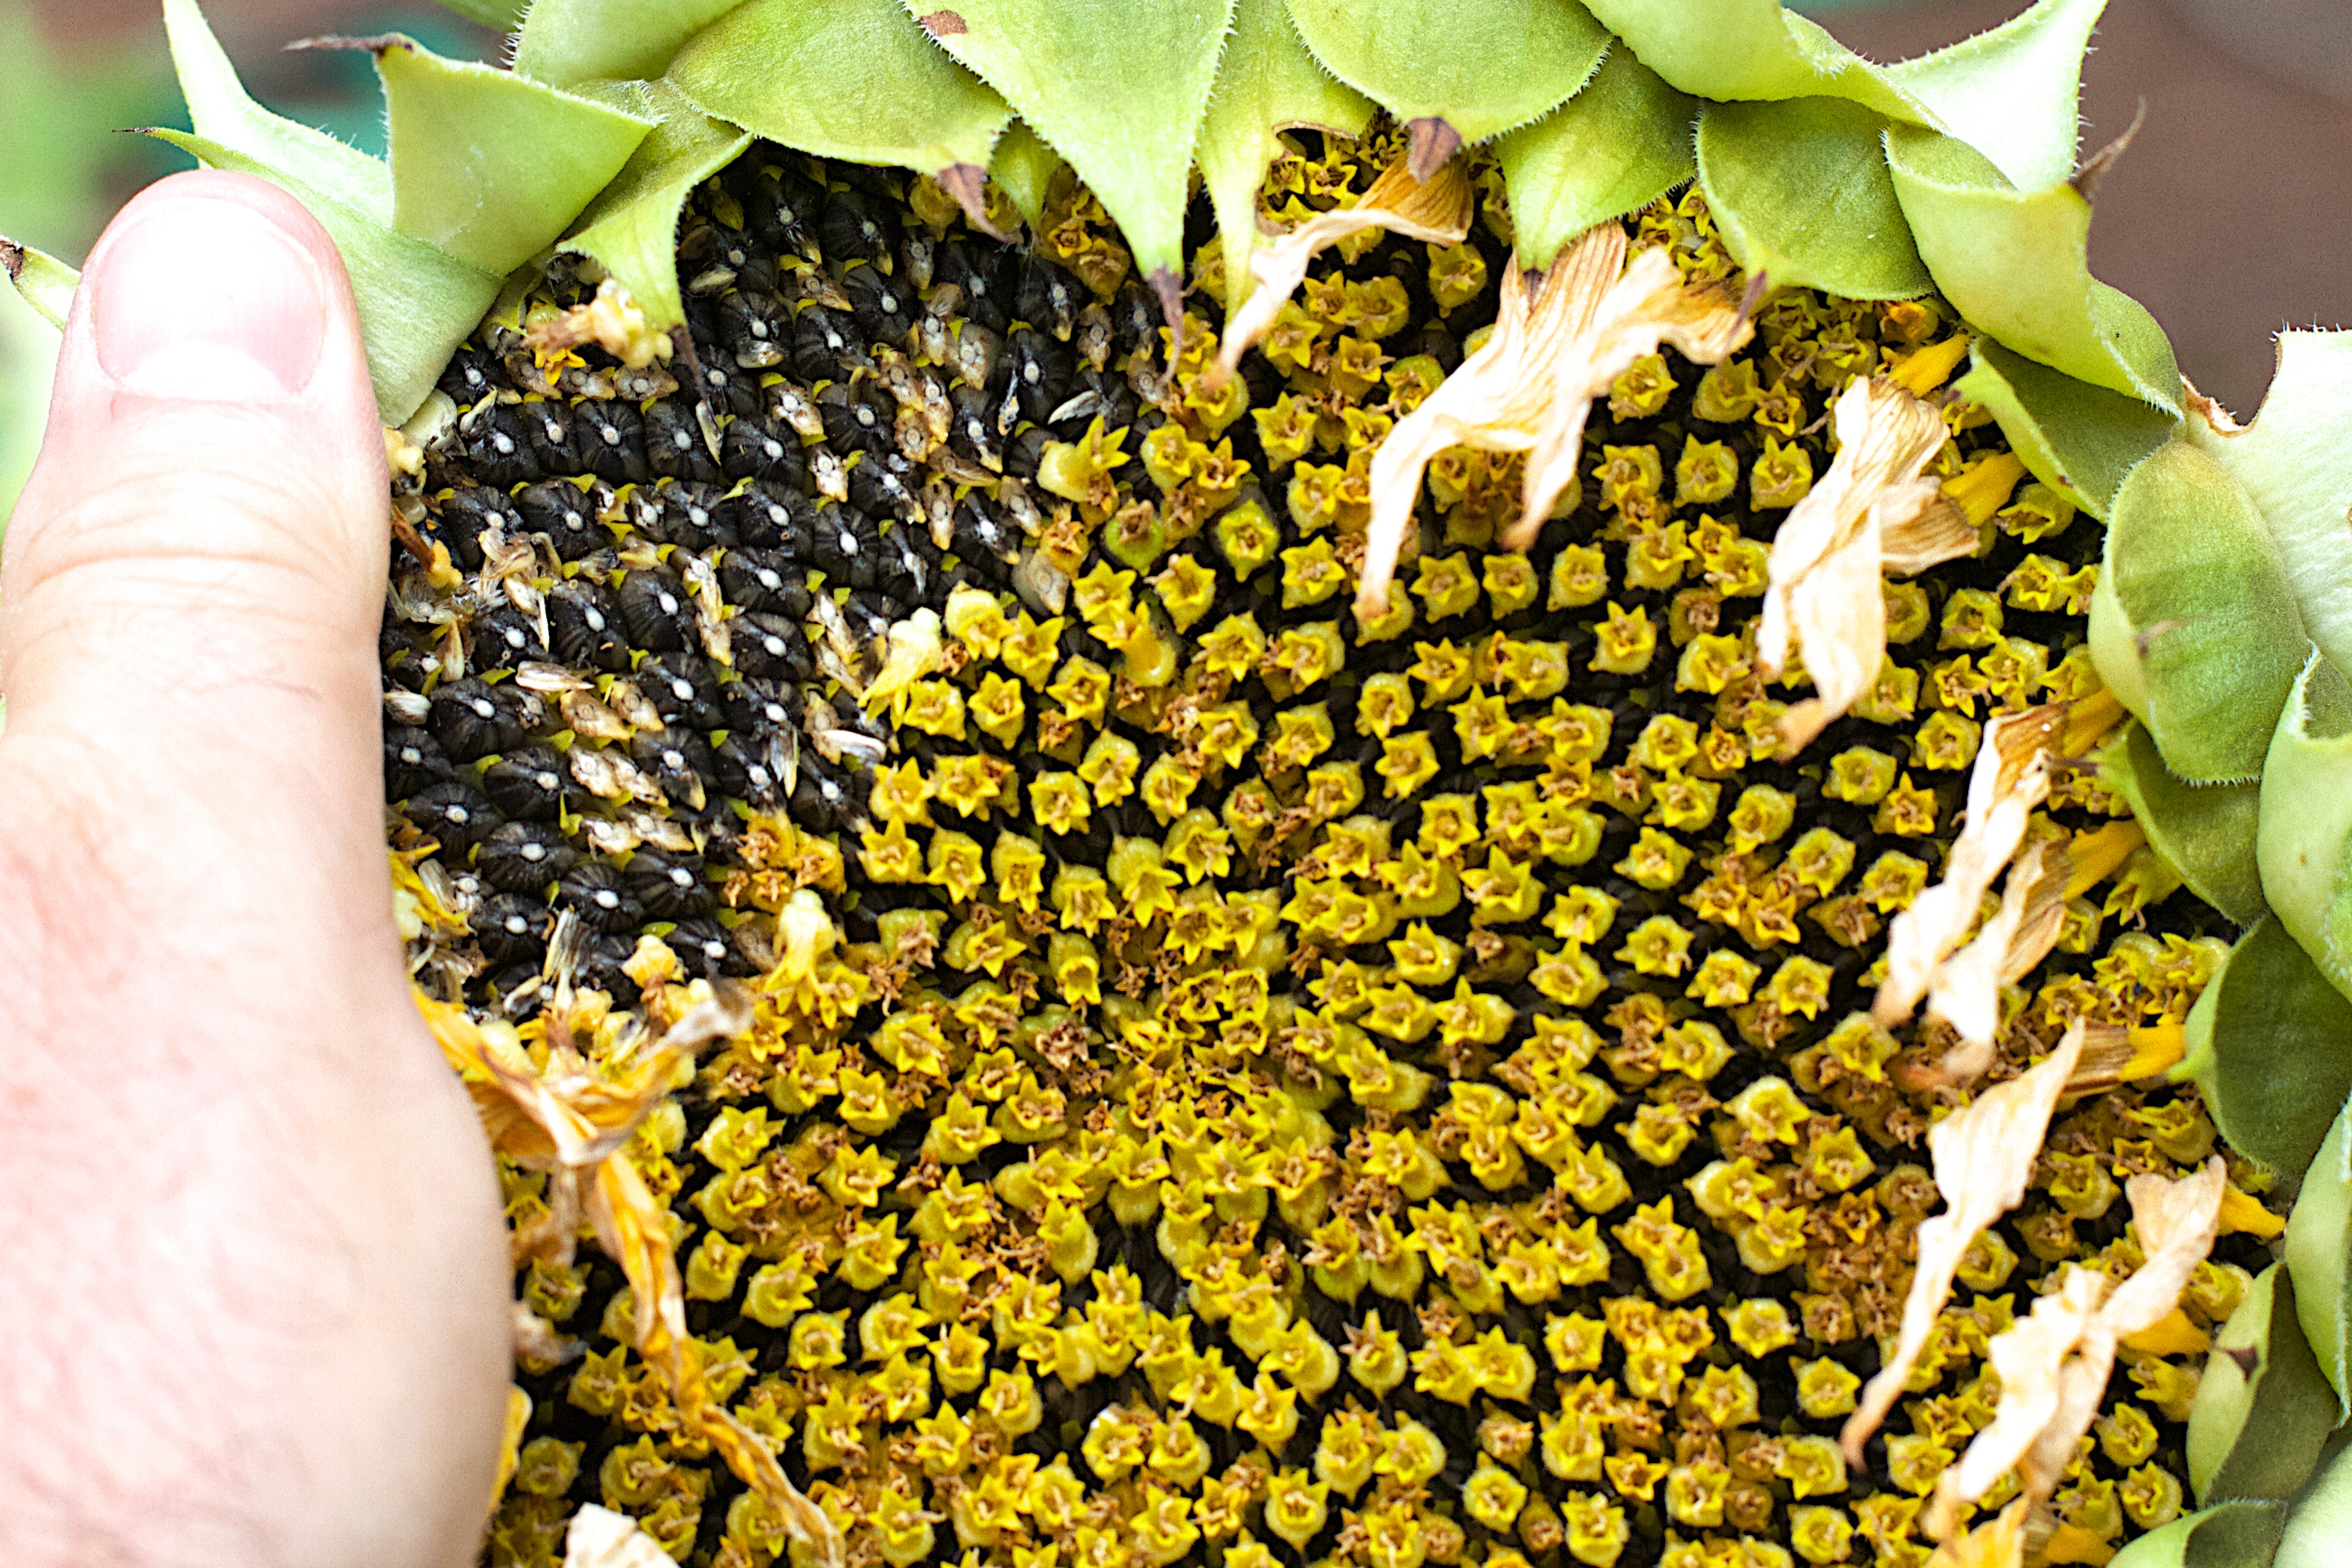
plant, leaf, flower, pollen, food, produce, crop, insect, soil, botany, flora, sunflower, seeditforward, vegetarian food, flowering plant, daisy family, sunflower seed, land plant